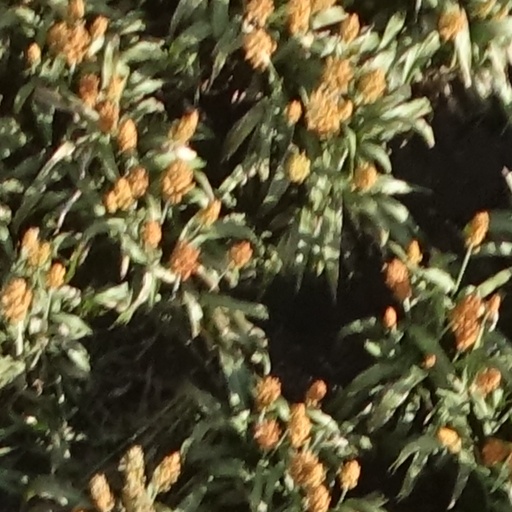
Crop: sorghum